1996 Manchester bombing

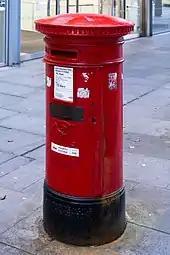
A pillar box that withstood the bomb blast. A memorial brass plaque commemorates the 1996 bomb.

Much of the 1960s redevelopment of Manchester's city centre was unpopular with residents. Market Street, near the explosion and at that time the second-busiest shopping street in the UK, was considered by some commentators a "fearful" place, to be "avoided like the plague". Until Margaret Thatcher's third consecutive election victory in 1987, the staunchly Labour-controlled Manchester Council believed that Manchester's regeneration should be funded solely by public money, despite the government's insistence on only funding schemes with a significant element of private investment. Graham Stringer, leader of Manchester City Council, later admitted that after the 1987 General Election result "there was no get out of jail card. We had gambled on Labour winning the General Election and we lost." Thatcher's victory effectively put paid to Manchester's "socialist experiment", and Stringer shortly afterwards wrote a letter of capitulation to Nicholas Ridley, then Secretary of State for the Environment, saying, "in a nutshell; OK, you win, we'd like to work together with you".